Tingena maranta

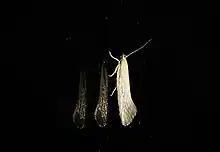

This species prefers to inhabit areas with grass or low herbs, and does not inhabit native forest. Specimens have been collected in kānuka shrubland. The larvae of "T. maranta" feed on leaf litter with specimens having been found in "Poa" litter.